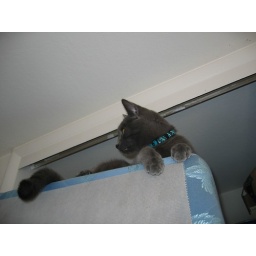
Putting the bed together Loki scaled the box springs to hang out near the ceiling and peer down at us